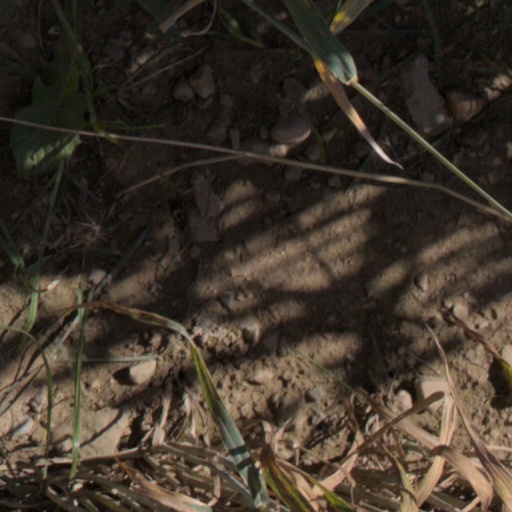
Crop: wheat